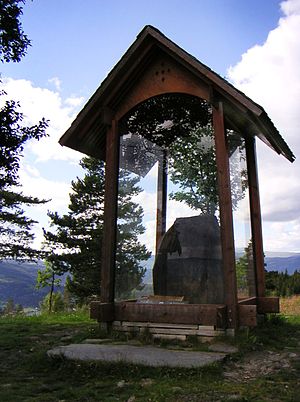
Einangstenen
Einangstenen i Vestre Slidre
Einangstenen er en runesten fra 300-tallet med en urnordisk tekst ristet med ældre futhark. Den står øverst i kulturmindeområdet Gardbergfeltet i Vestre Slidre i Oppland fylke i Norge. Einangsteinen er sammen med Barmenstenen fra Selje i Nordfjord de ældste norske runestenen fra folkevandringstiden, der fortsat står, hvor de oprindeligt blev rejst.